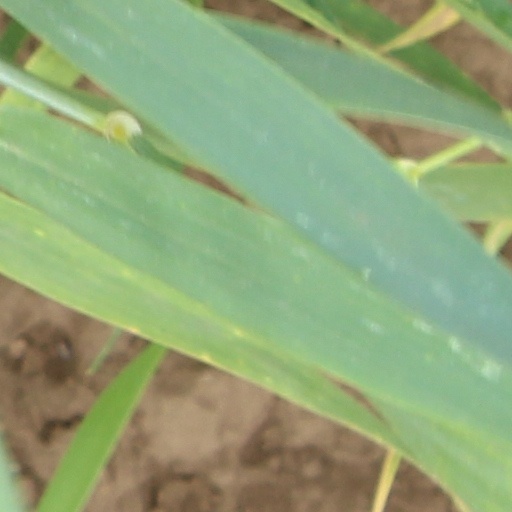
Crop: wheat